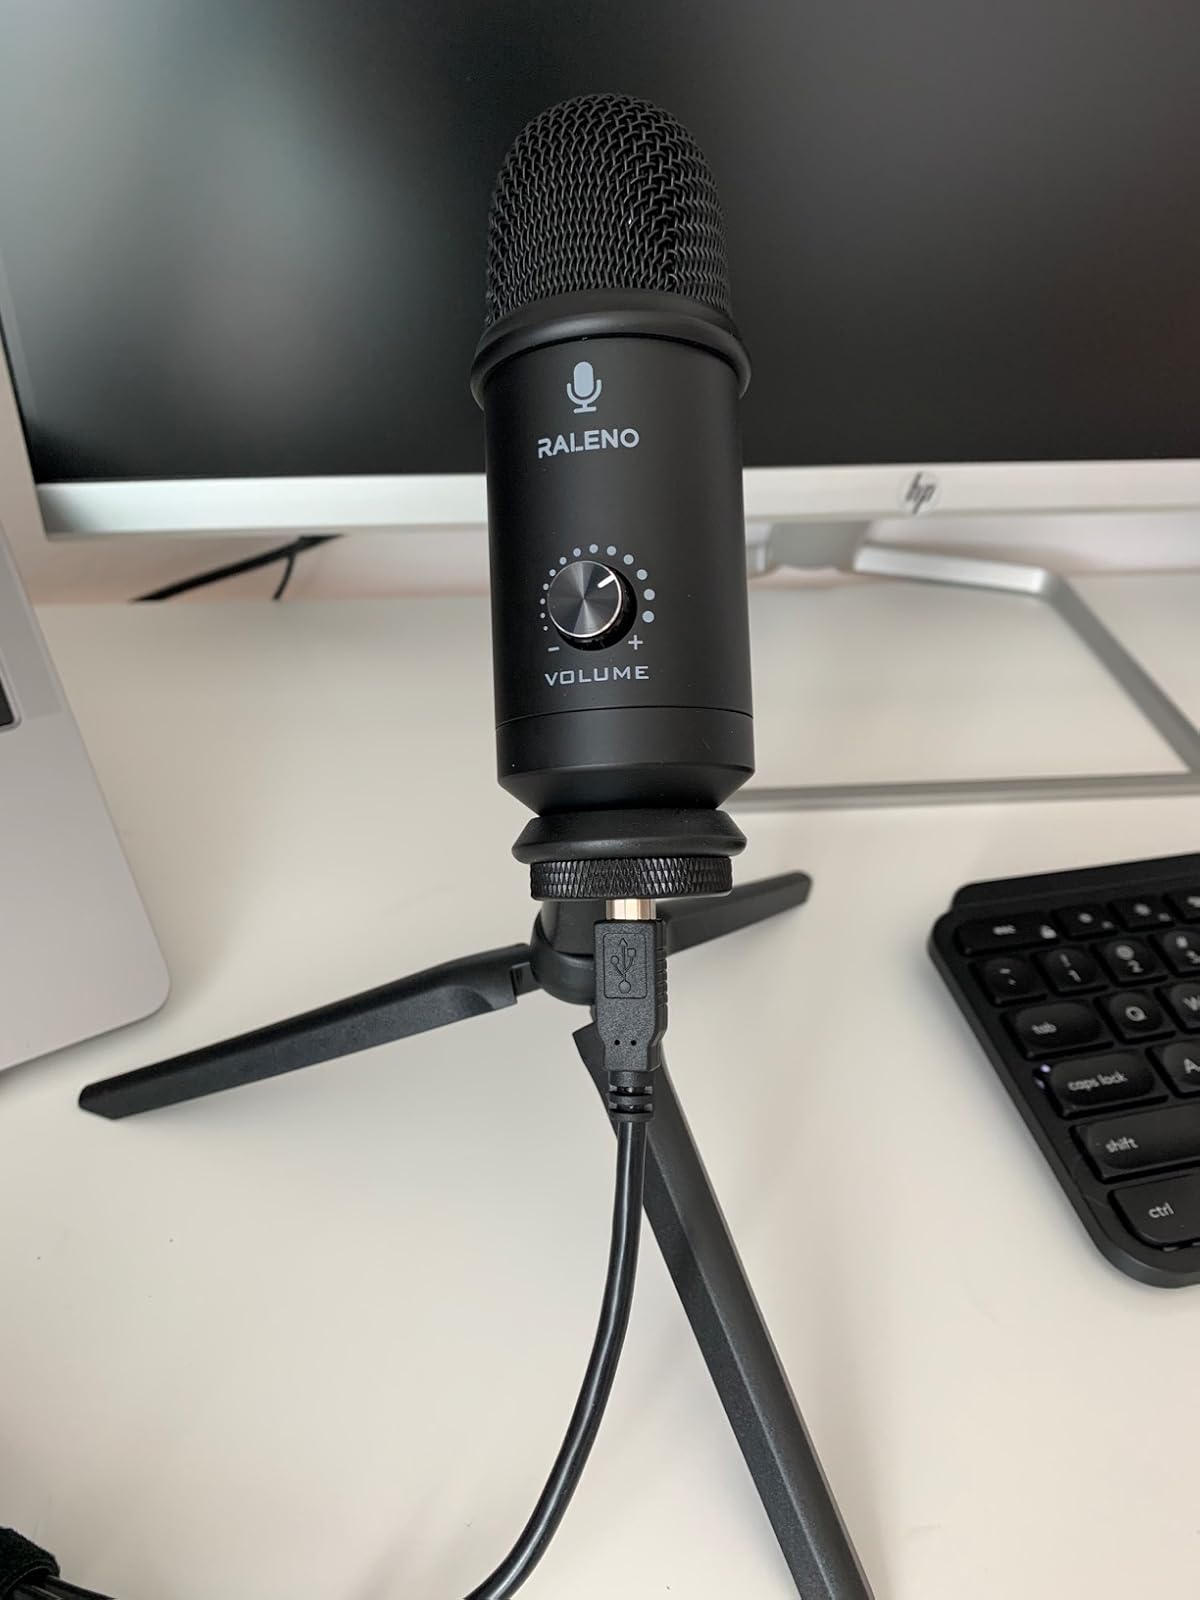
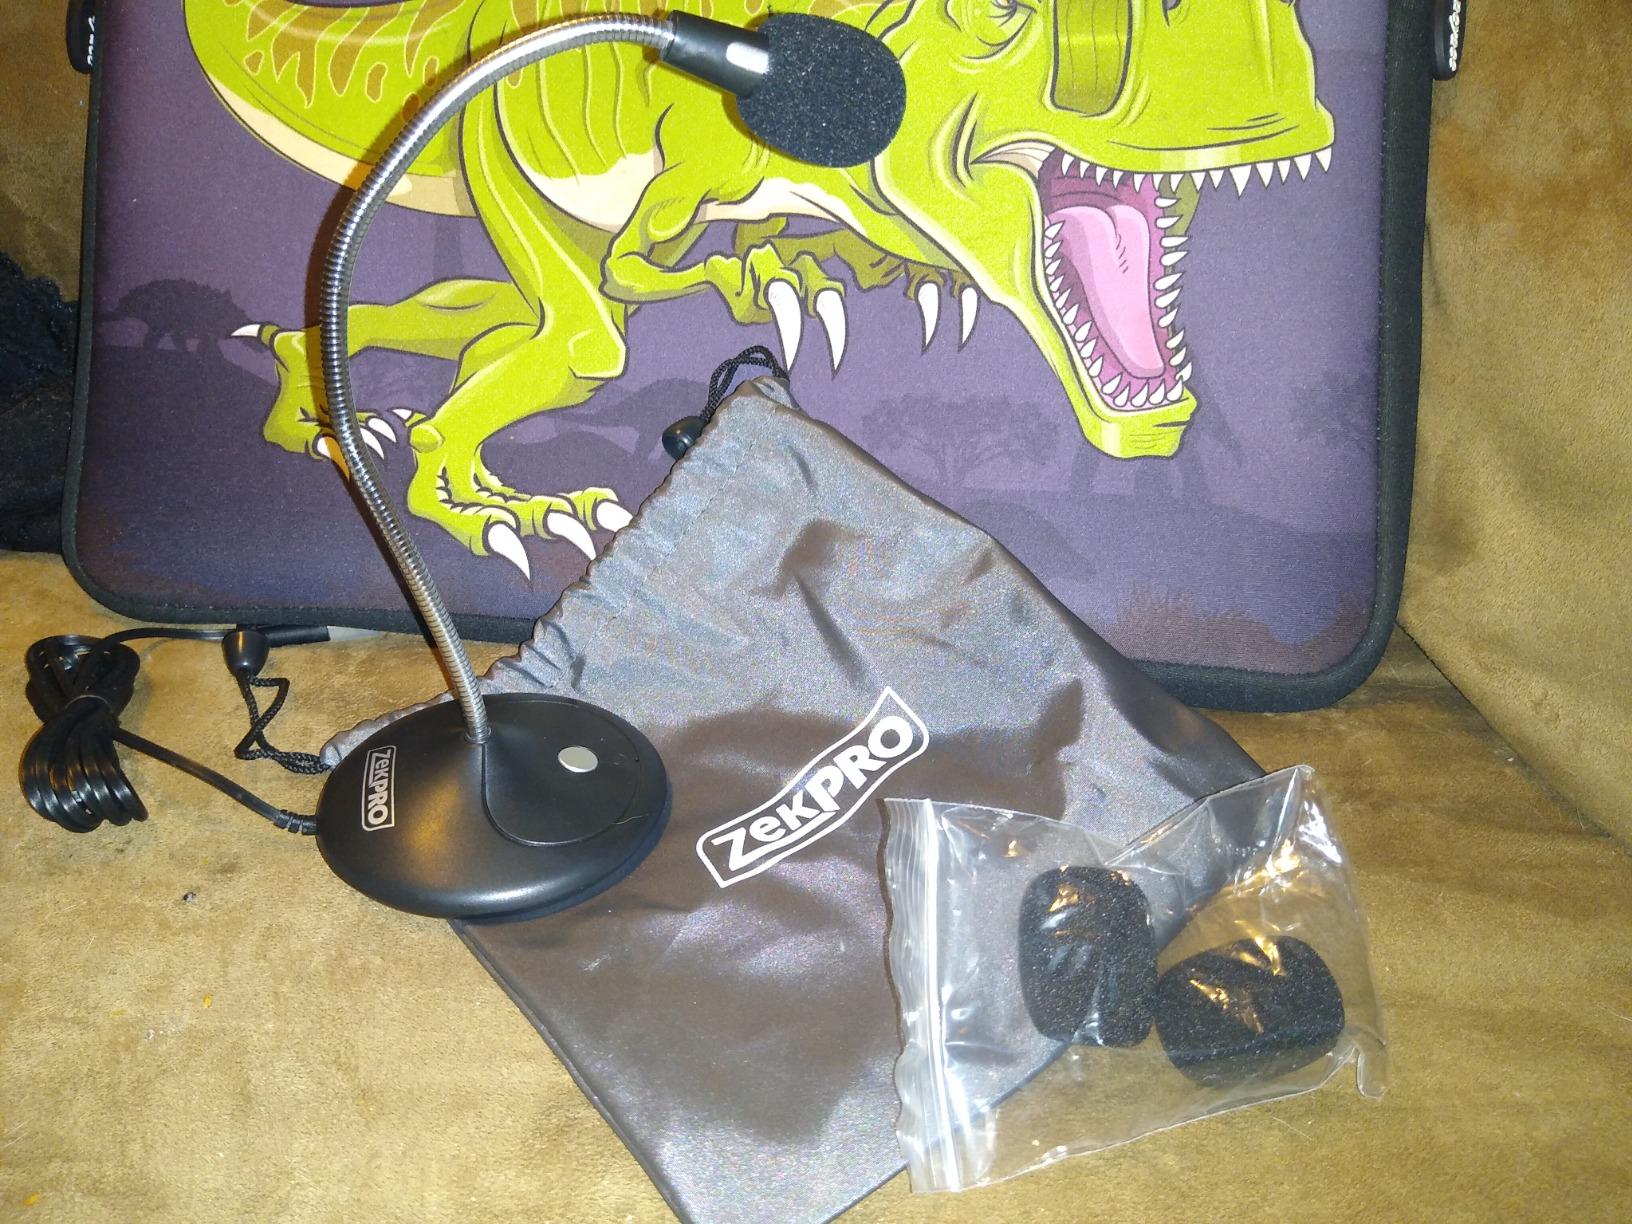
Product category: microphone
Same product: no